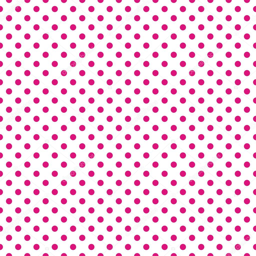
seamless vector pattern with dark neon pink polka dots on a white background .